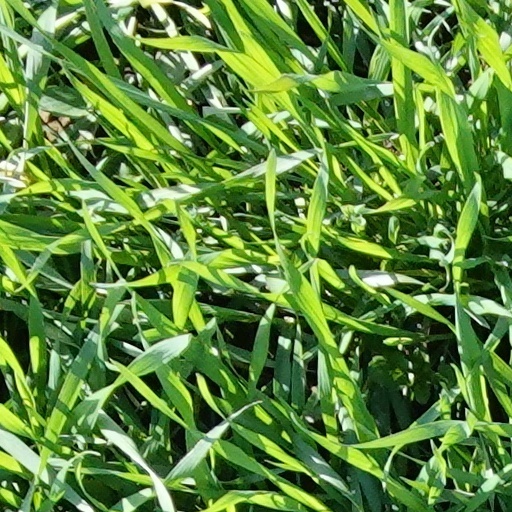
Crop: wheat